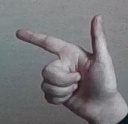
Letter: yaa